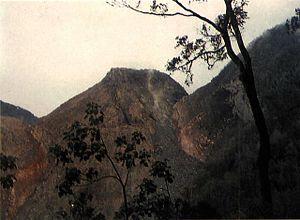
La grotte de Liang Bua est un complexe cavernicole tributaire d'un réseau de chutes d'eau successives ayant creusé à flanc de paroi rocheuse une vaste cavité. Ce site naturel souterrain est situé sur l'île de Florès dans la province de Nusa Tenggara oriental en Indonésie. Par ailleurs la cavité se localise à proximité de la petite localité indonésienne éponyme Liang Bua.
Le Ranakah, en indonésien Gunung Ranakah, est un volcan d'Indonésie situé dans les petites îles de la Sonde, sur l'île de Florès.